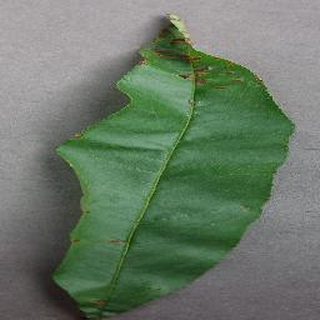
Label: peach_bacterial_spot